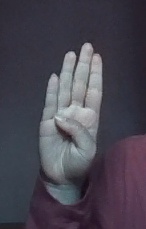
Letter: kaaf